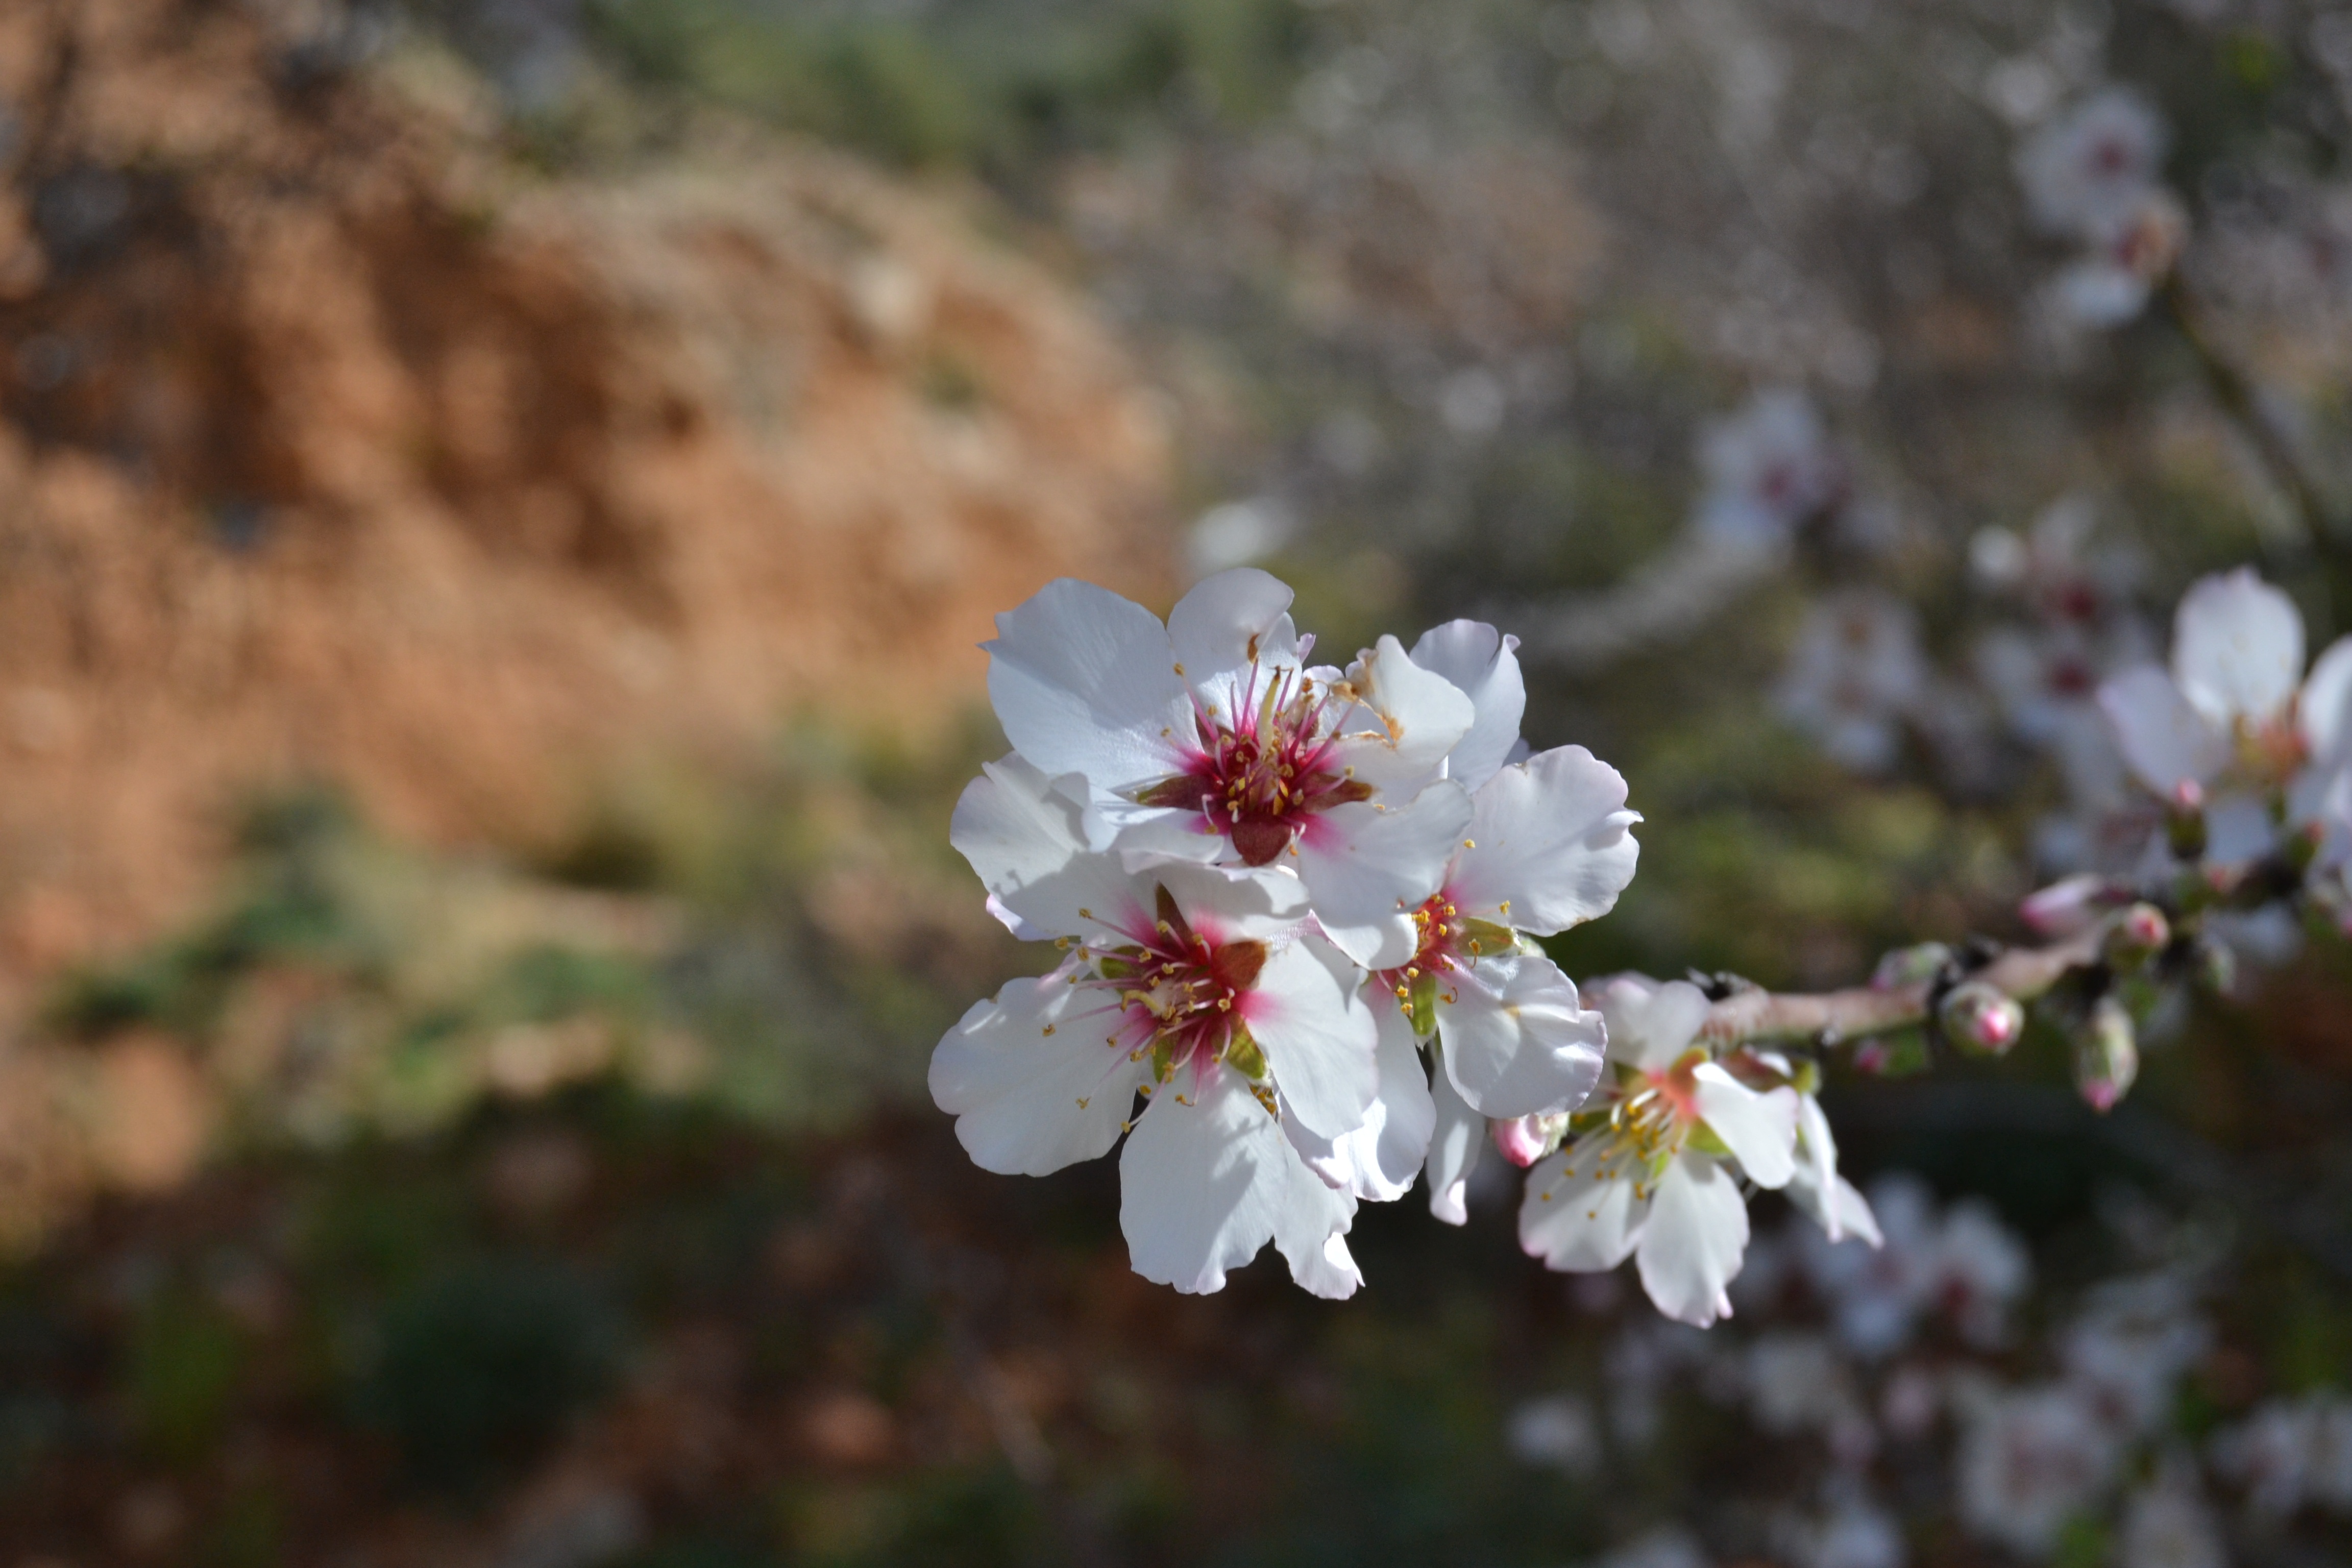
nature, branch, blossom, plant, flower, petal, walk, food, spring, produce, botany, flora, cherry blossom, wildflower, shrub, macro photography, flowering plant, land plant, brow shield, id tell you, aqil